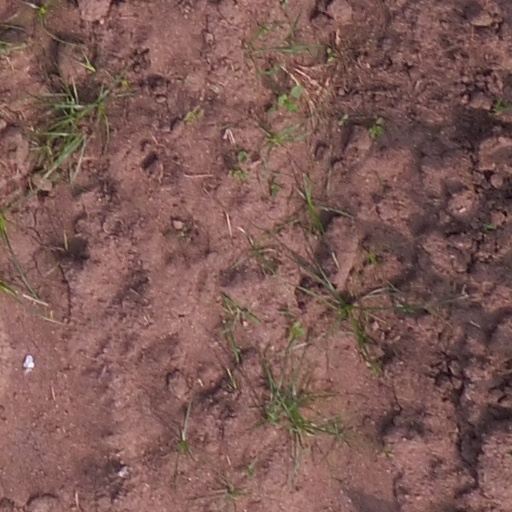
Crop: maize; corn